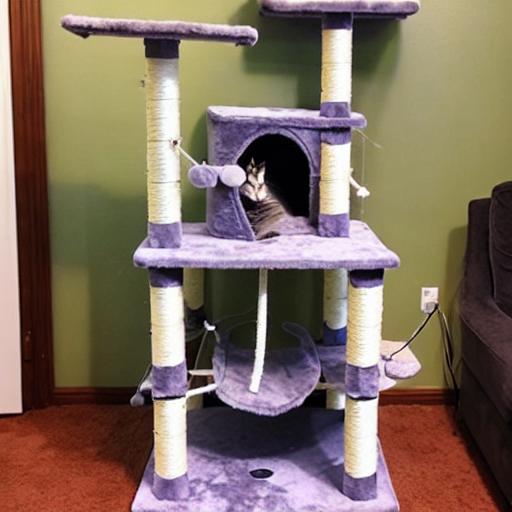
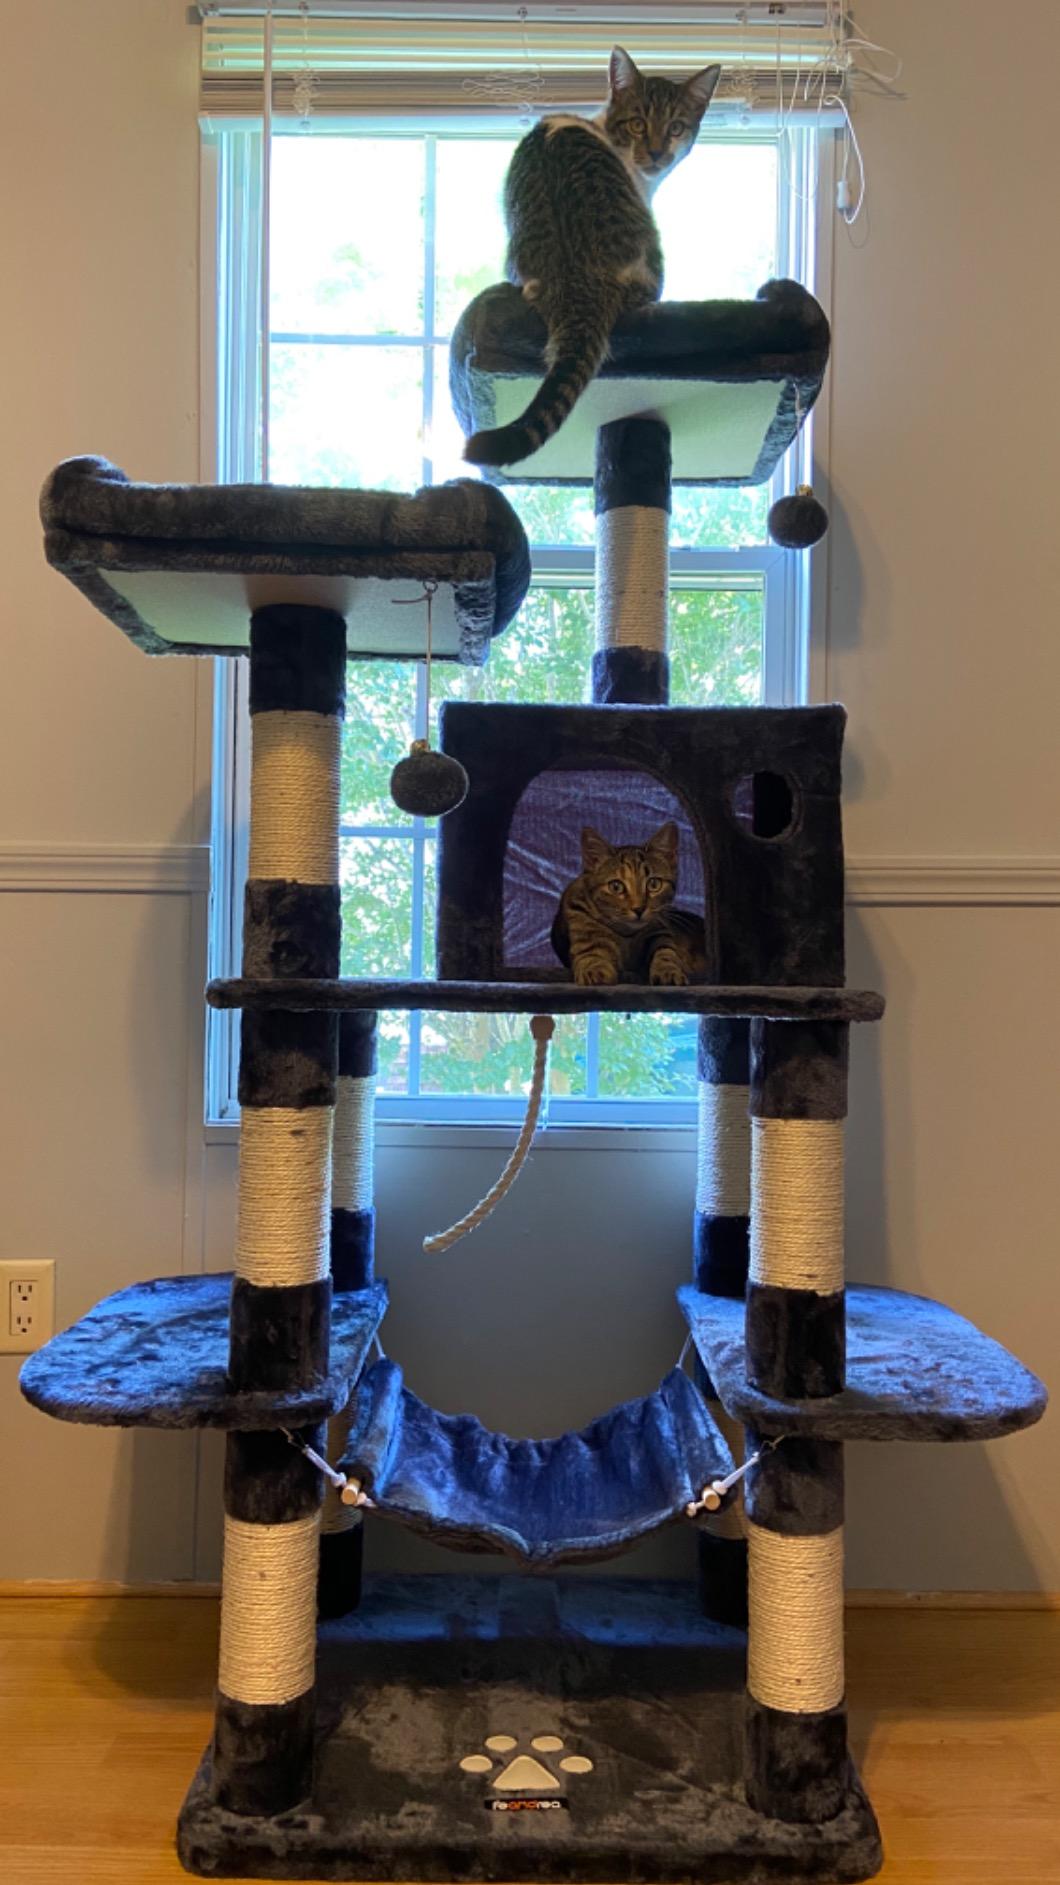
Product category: items_cat tree
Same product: no